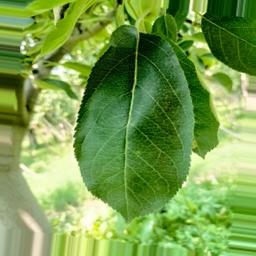
Label: Healthy